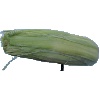
Label: corn_husk